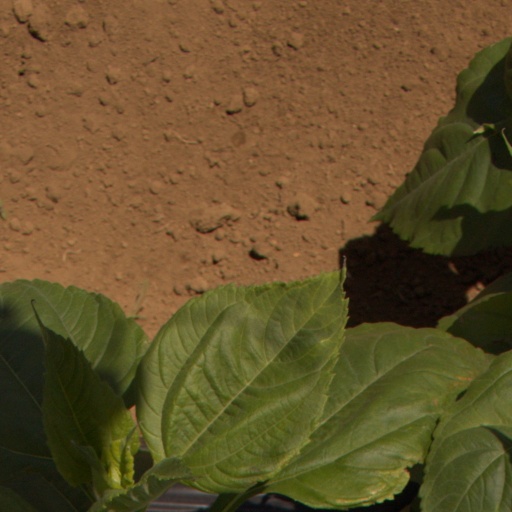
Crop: Jerusalem artichoke